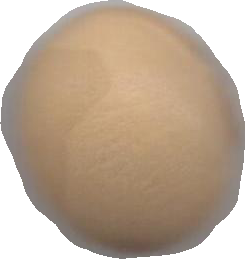
Variety: Grobogan